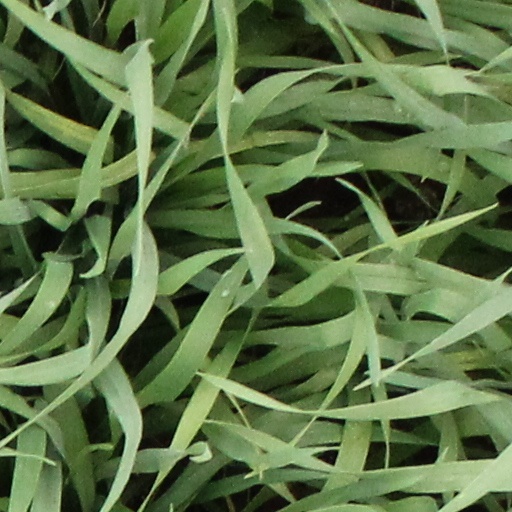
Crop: wheat